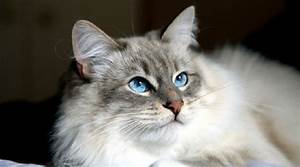
Label: cat